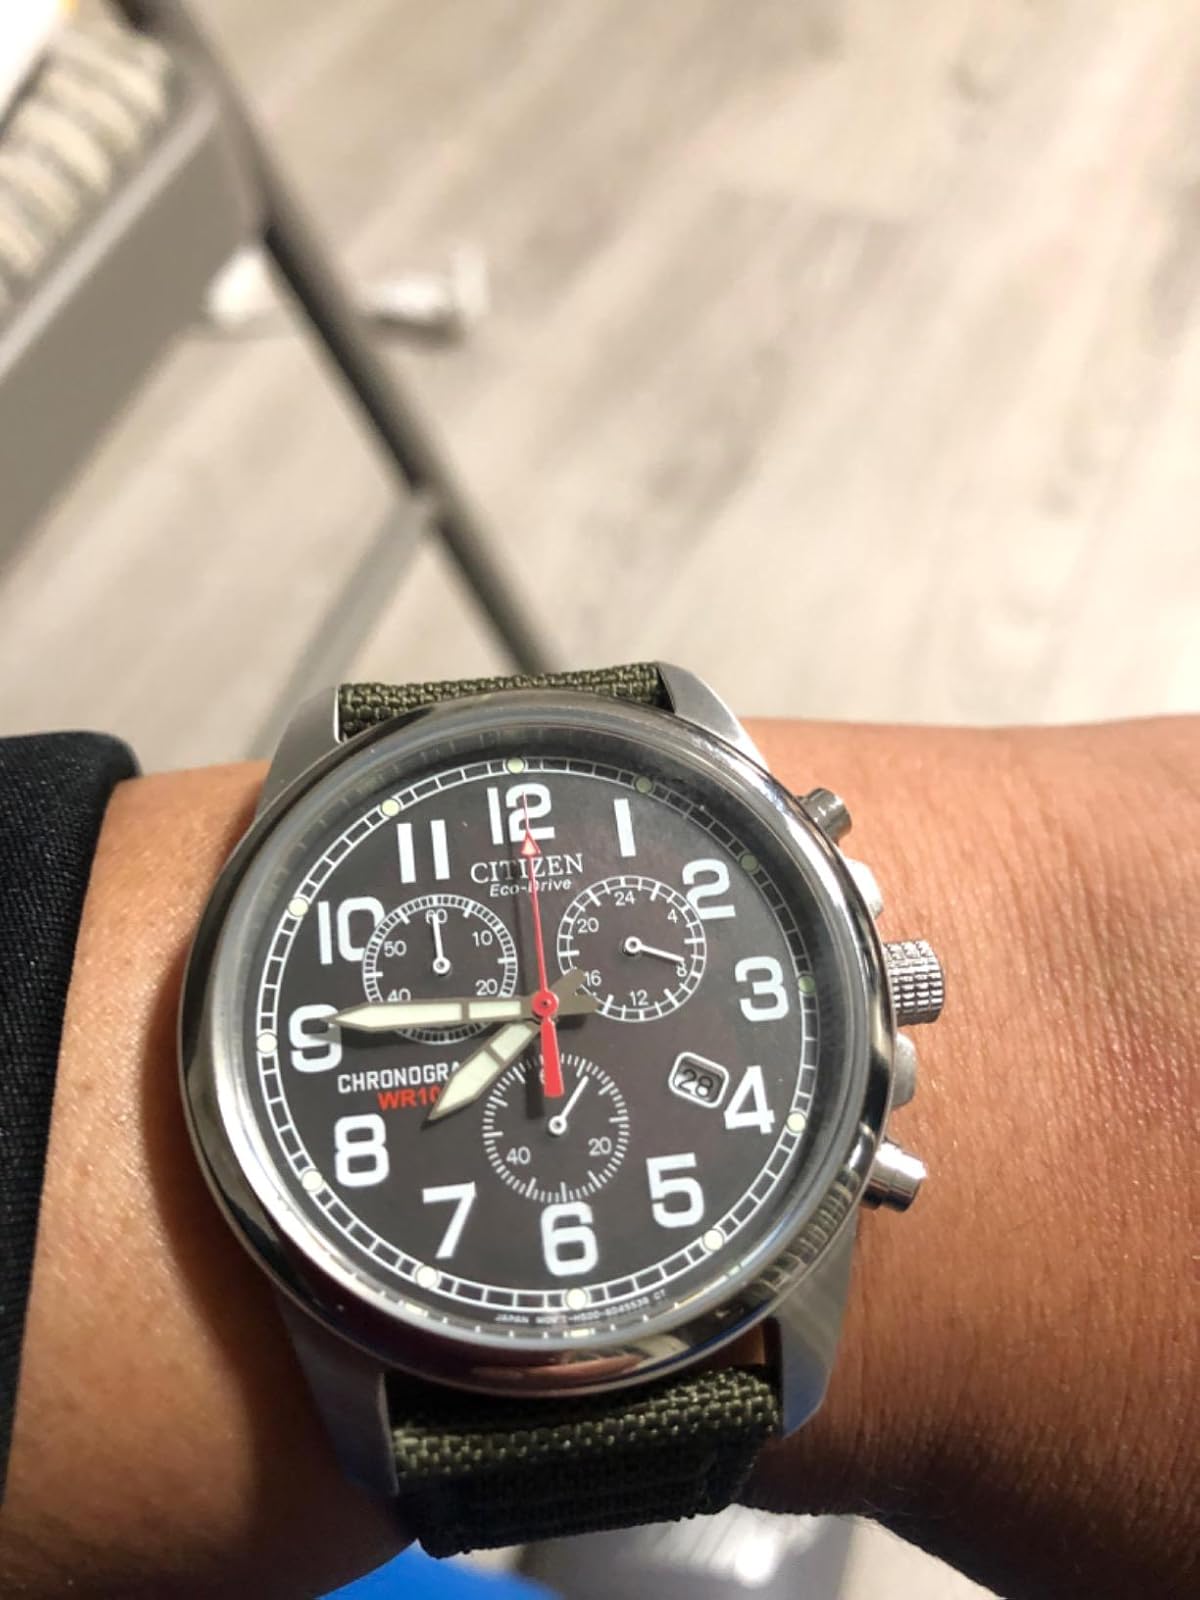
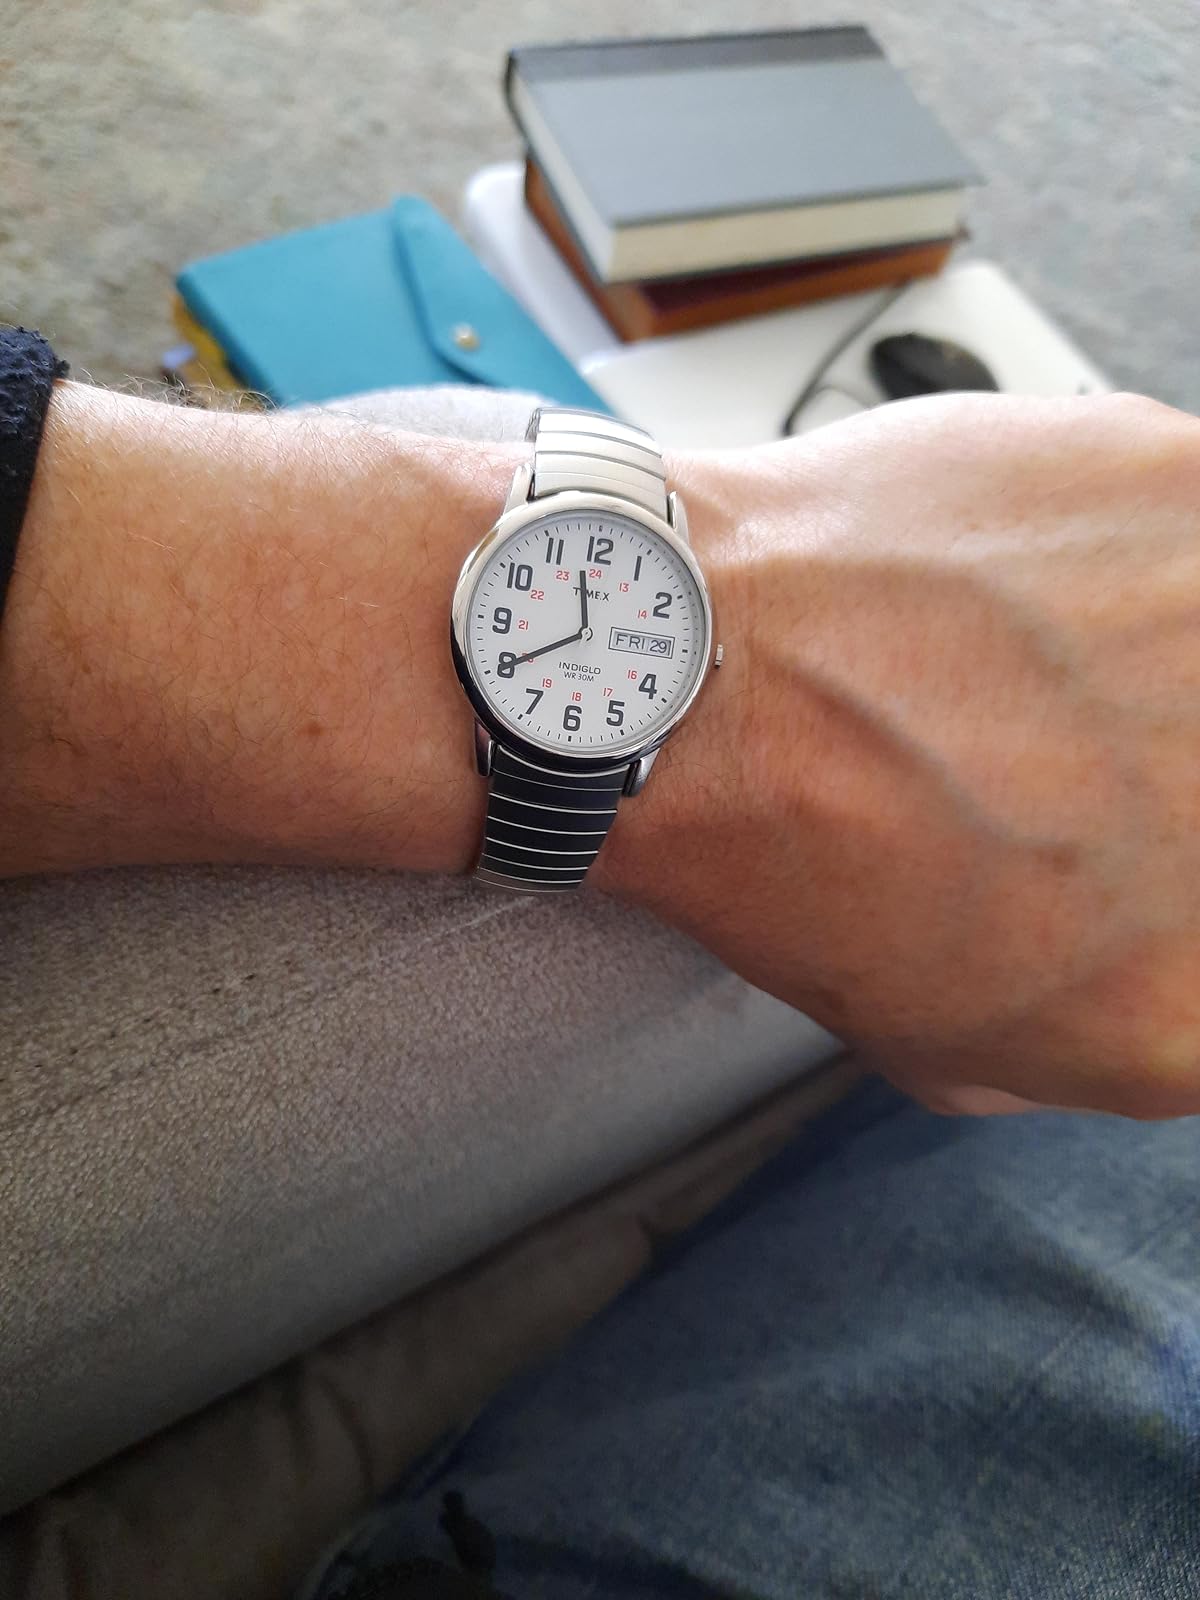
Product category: accessories_watch
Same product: no